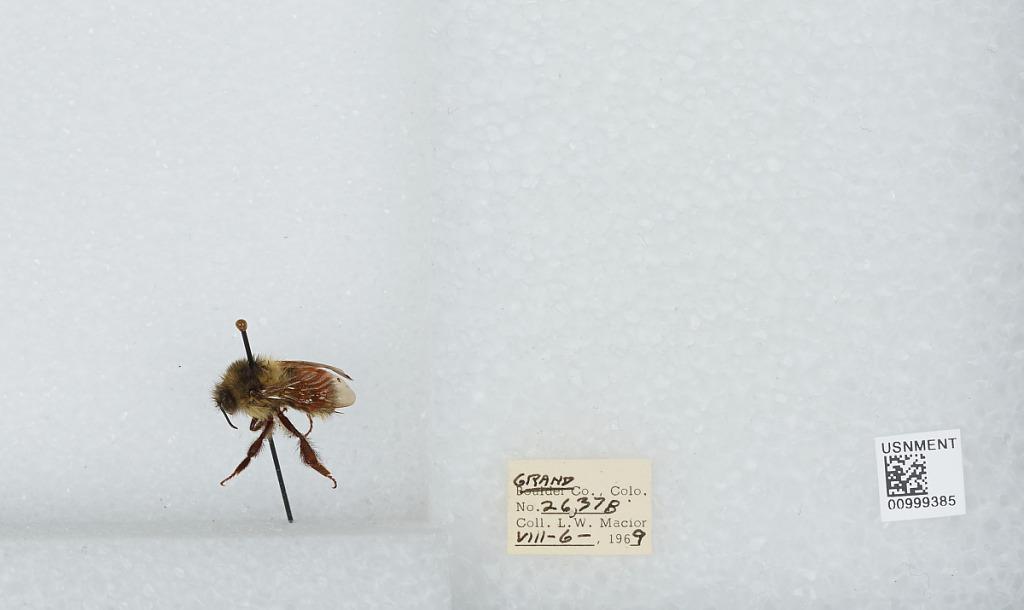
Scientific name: Bombus (Pyrobombus) melanopygus Nylander
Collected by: L. Macior
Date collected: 1969-8-6
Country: United States
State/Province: Colorado
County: Grand
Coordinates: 40.1, -106.12